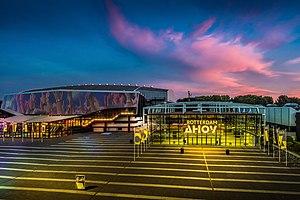
Le Concours Eurovision de la chanson 2020 aurait dû être la 65ᵉ édition du concours. Celle-ci aurait eu lieu aux Pays-Bas, suite à la victoire du néerlandais Duncan Laurence lors de l'édition 2019. Le pays aurait alors accueilli l'Eurovision pour la cinquième fois, après les éditions 1958, 1970, 1976 et 1980.
Ahoy Rotterdam est une salle omnisports et événementielle néerlandaise, située à Rotterdam et d'une capacité de 16 426 places.